2015 Breeders' Cup

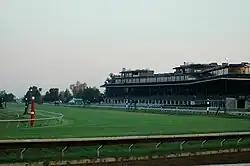
Keeneland racecourse

The 2015 Breeders' Cup World Championships was the 32nd edition of the thoroughbred horse racing season-ending premier event held on October 30 and 31 at Keeneland in Lexington, Kentucky. The race series, held for the first time at Keeneland, required a significant amount of preparation to transform the small, historic track into a venue capable of handling large crowds, comprising 13 championship races held over a two-day period.